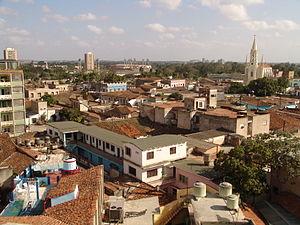
Camagüey est une ville et une municipalité de Cuba, et la capitale de la province de Camagüey. C'est la troisième plus grande ville du pays. Sa population s'élève à 305 845 habitants en 2010.